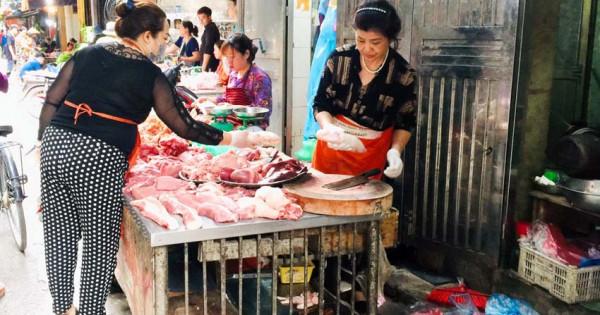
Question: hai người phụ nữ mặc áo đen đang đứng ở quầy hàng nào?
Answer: quầy bán thịt